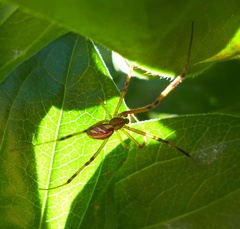
Species: Lactrodectus_hesperus